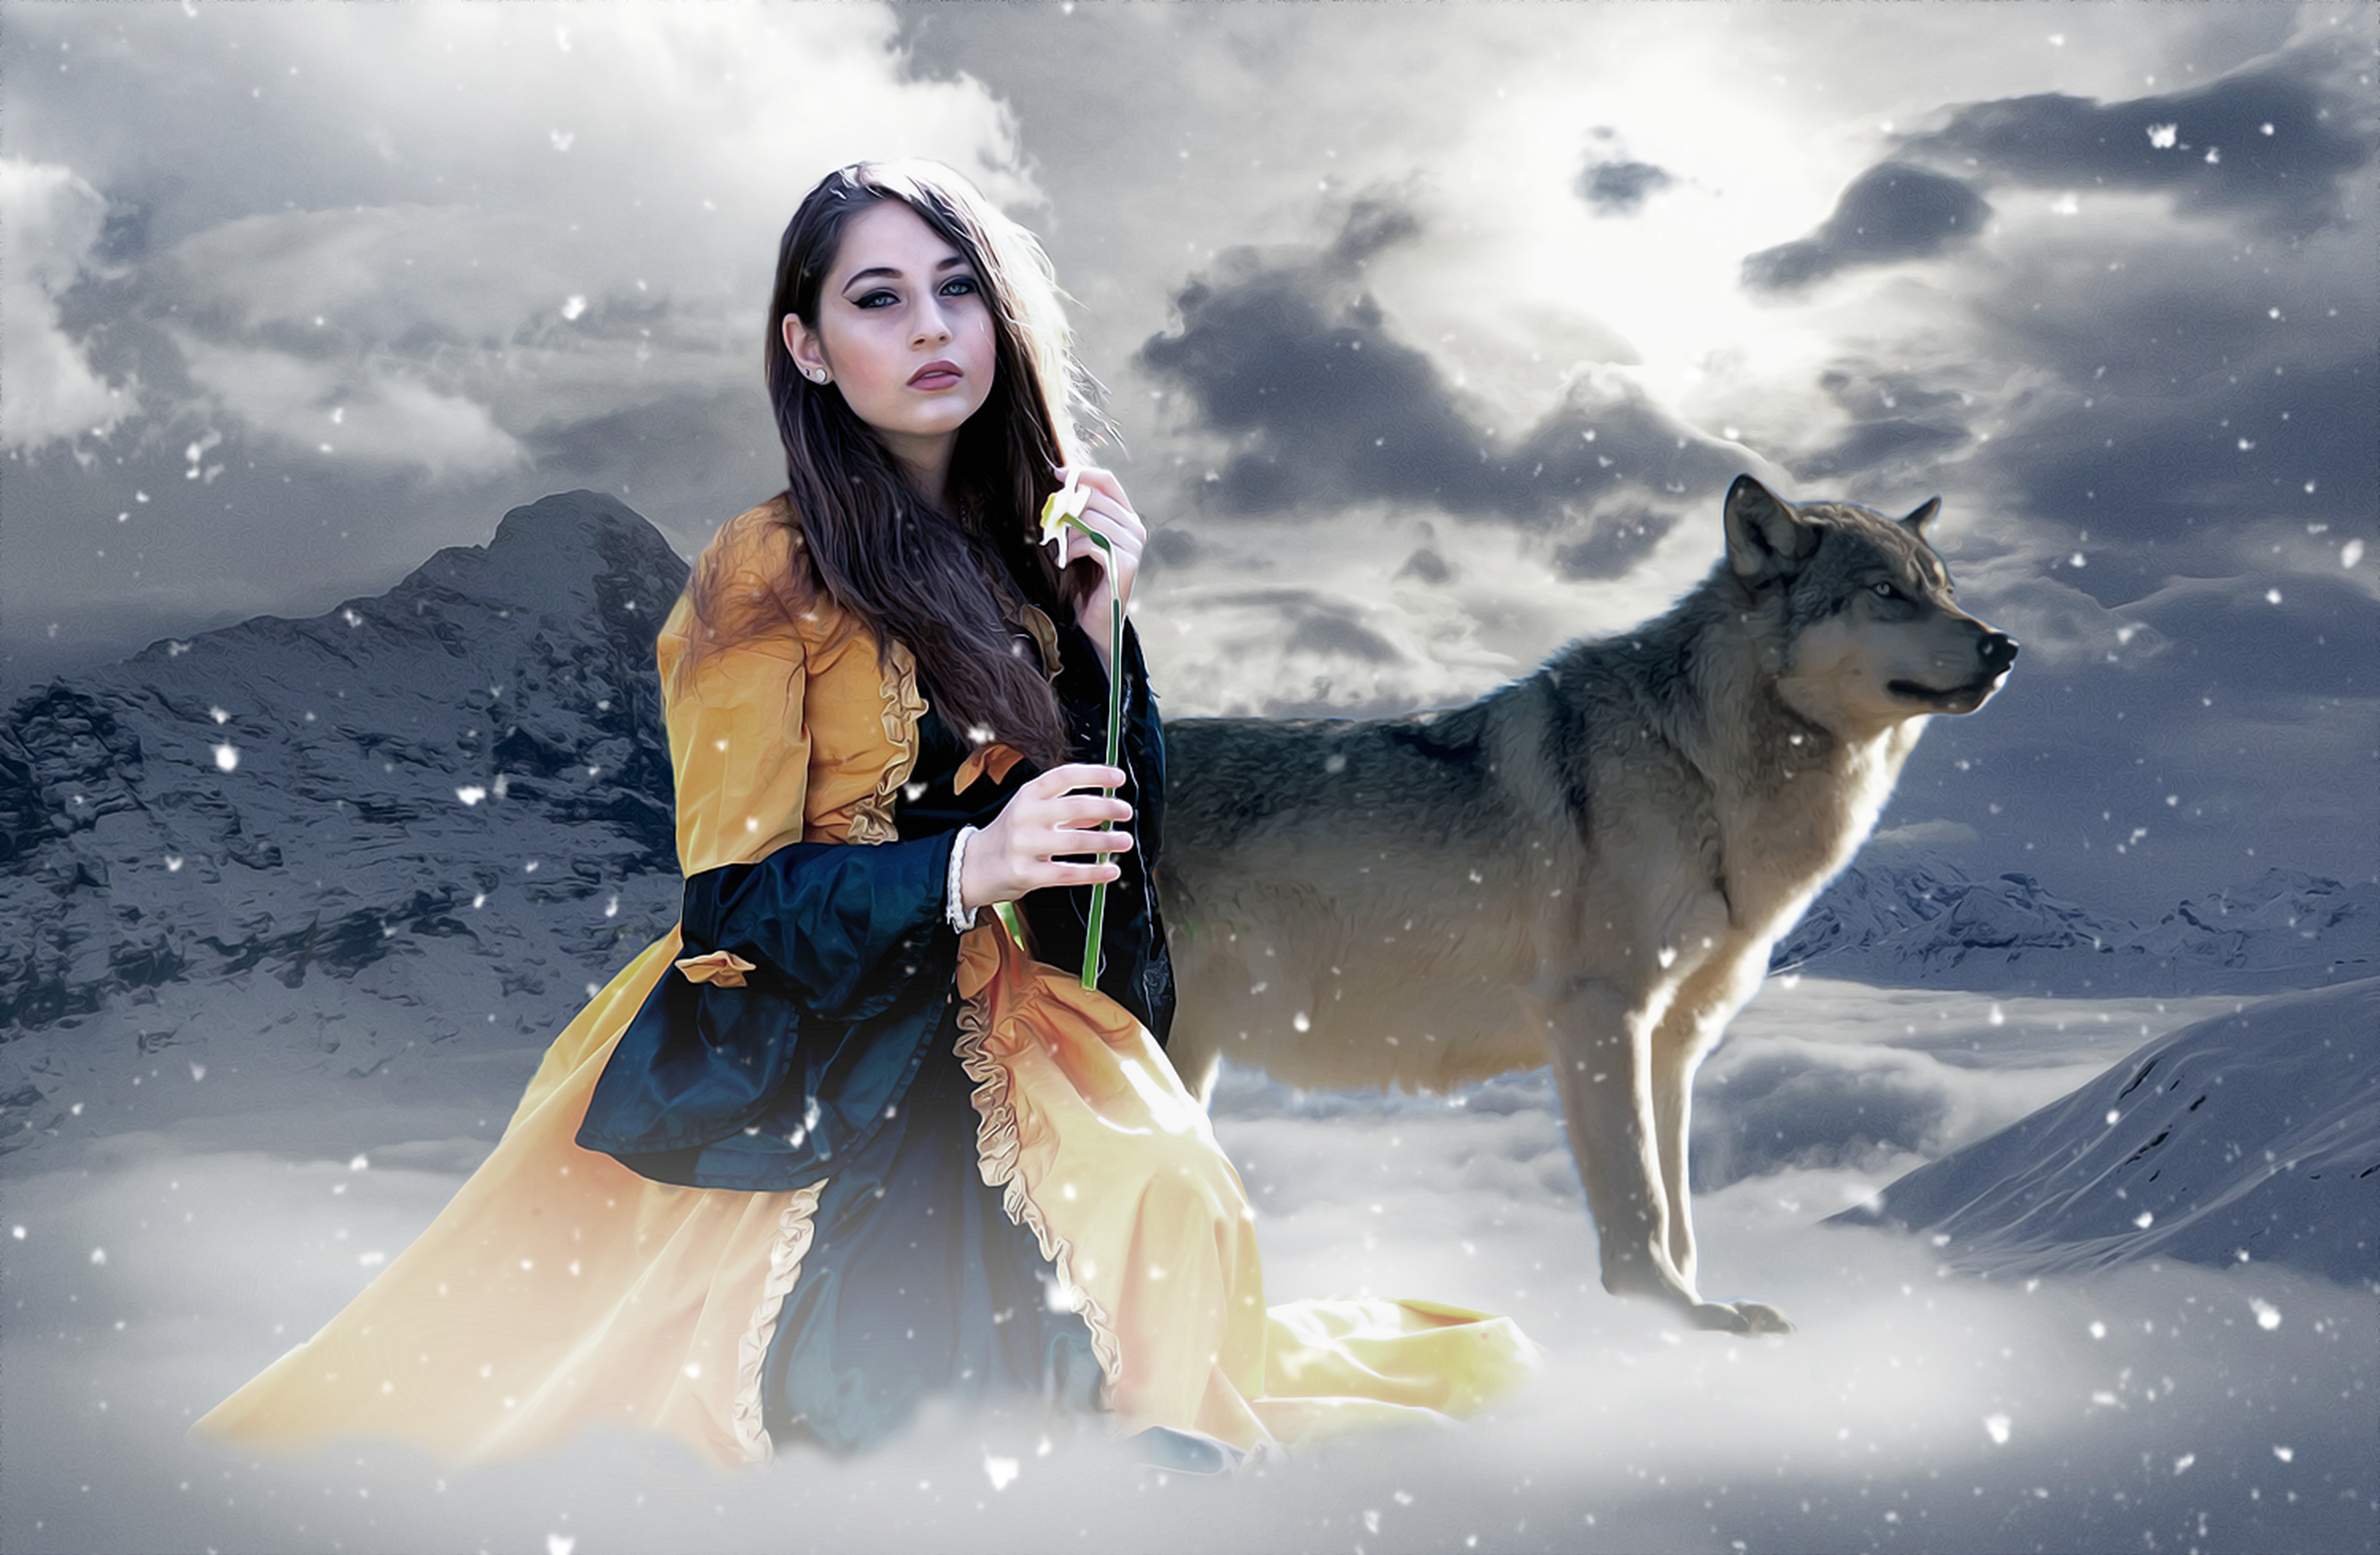
snow, winter, dark, female, mystery, mystic, weather, lady, season, gothic, fairy tale, emotional, fantasy, magic, fantasy woman